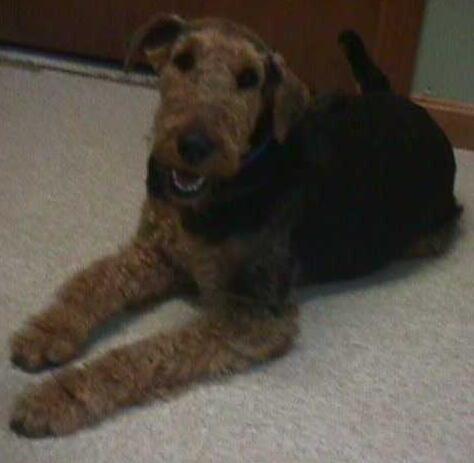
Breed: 200-n000008-Airedale